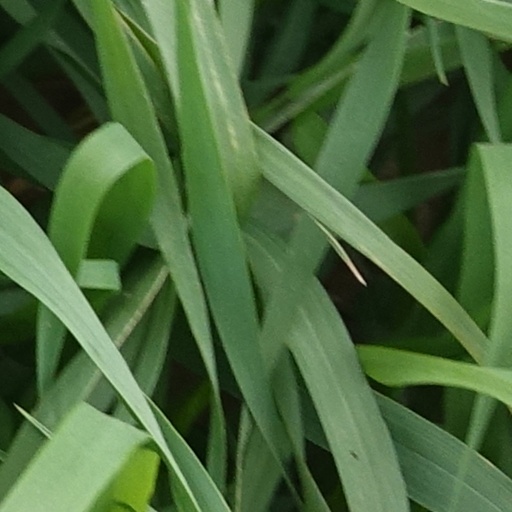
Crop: wheat